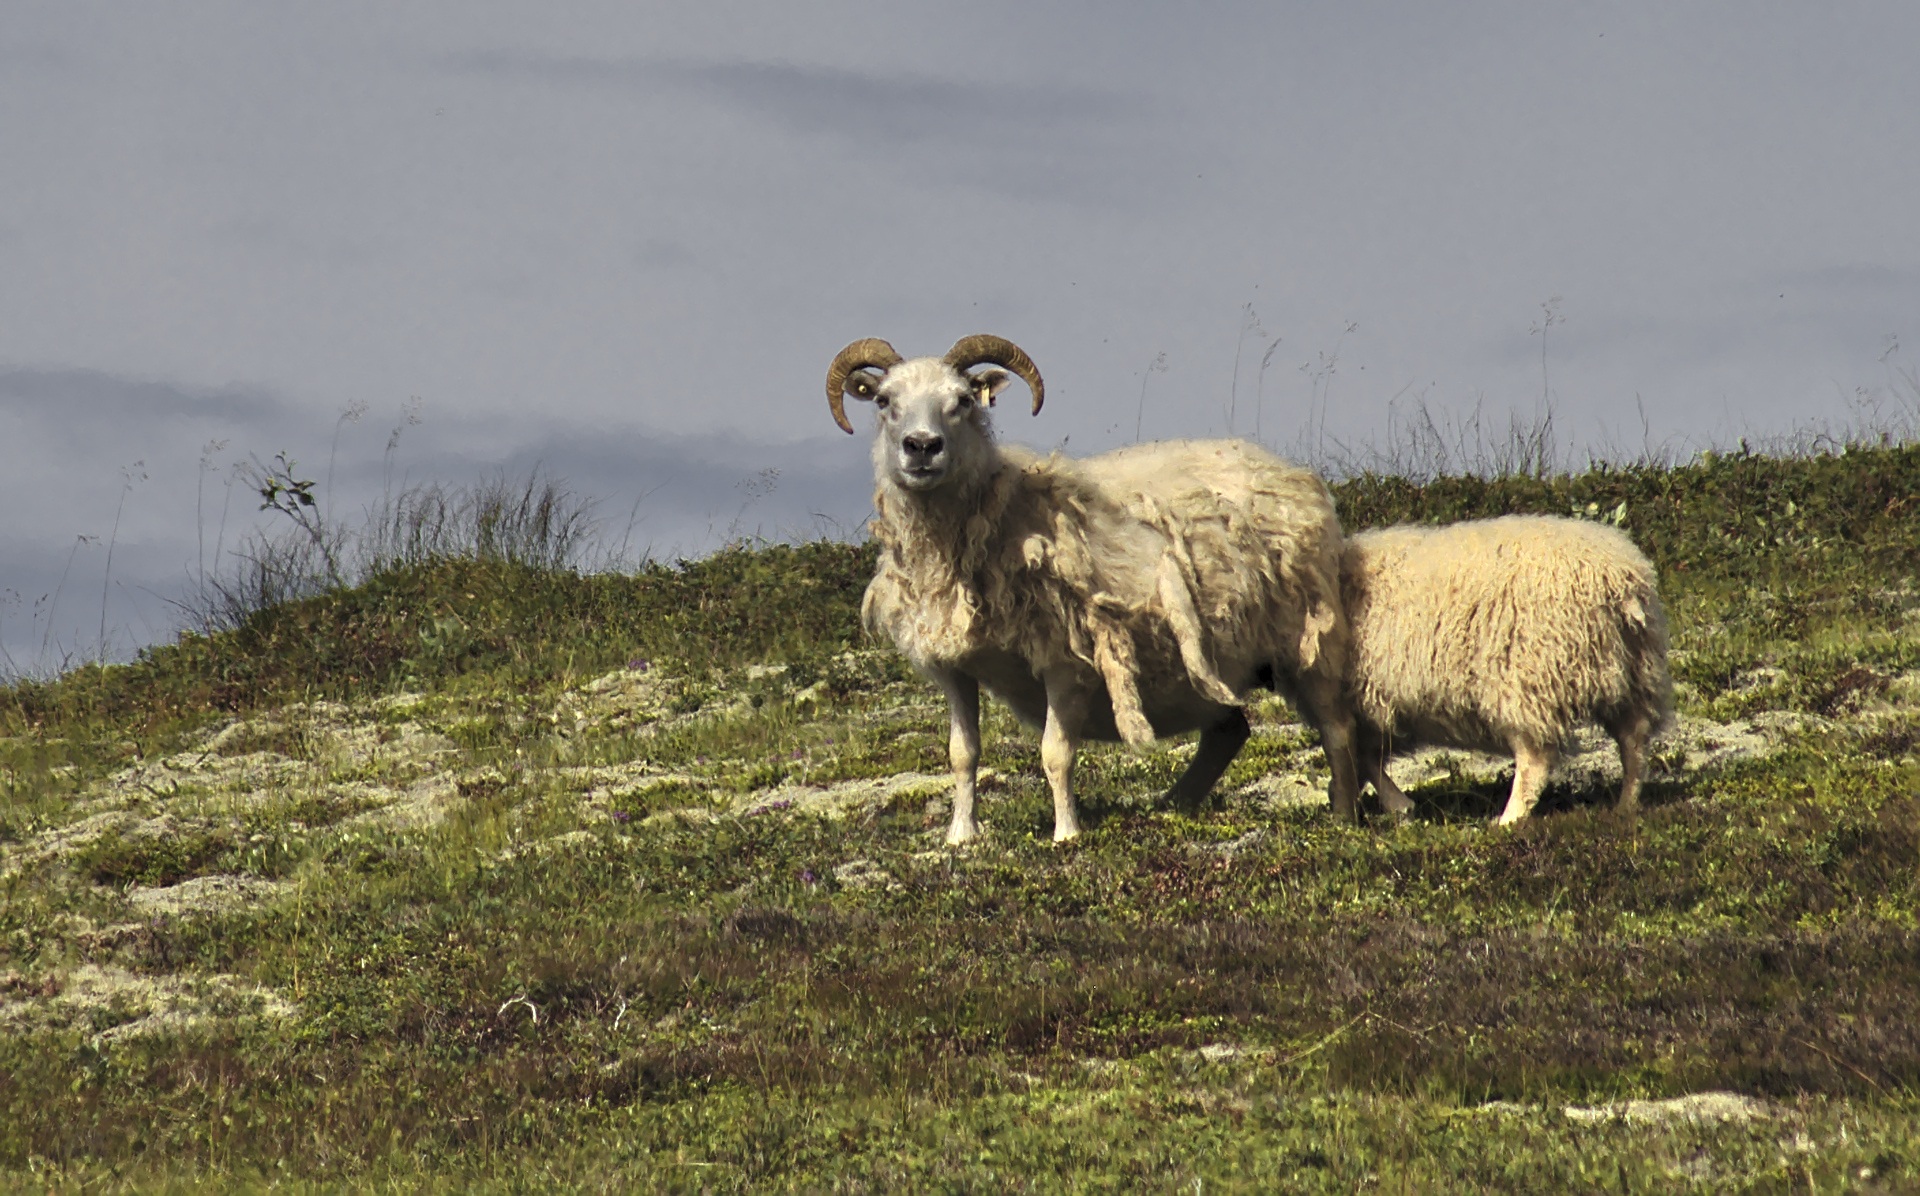
nature, outdoor, field, meadow, prairie, animal, summer, europe, herd, pasture, grazing, sheep, mammal, fauna, lamb, grassland, vertebrate, sheeps, icelandic, cow goat family